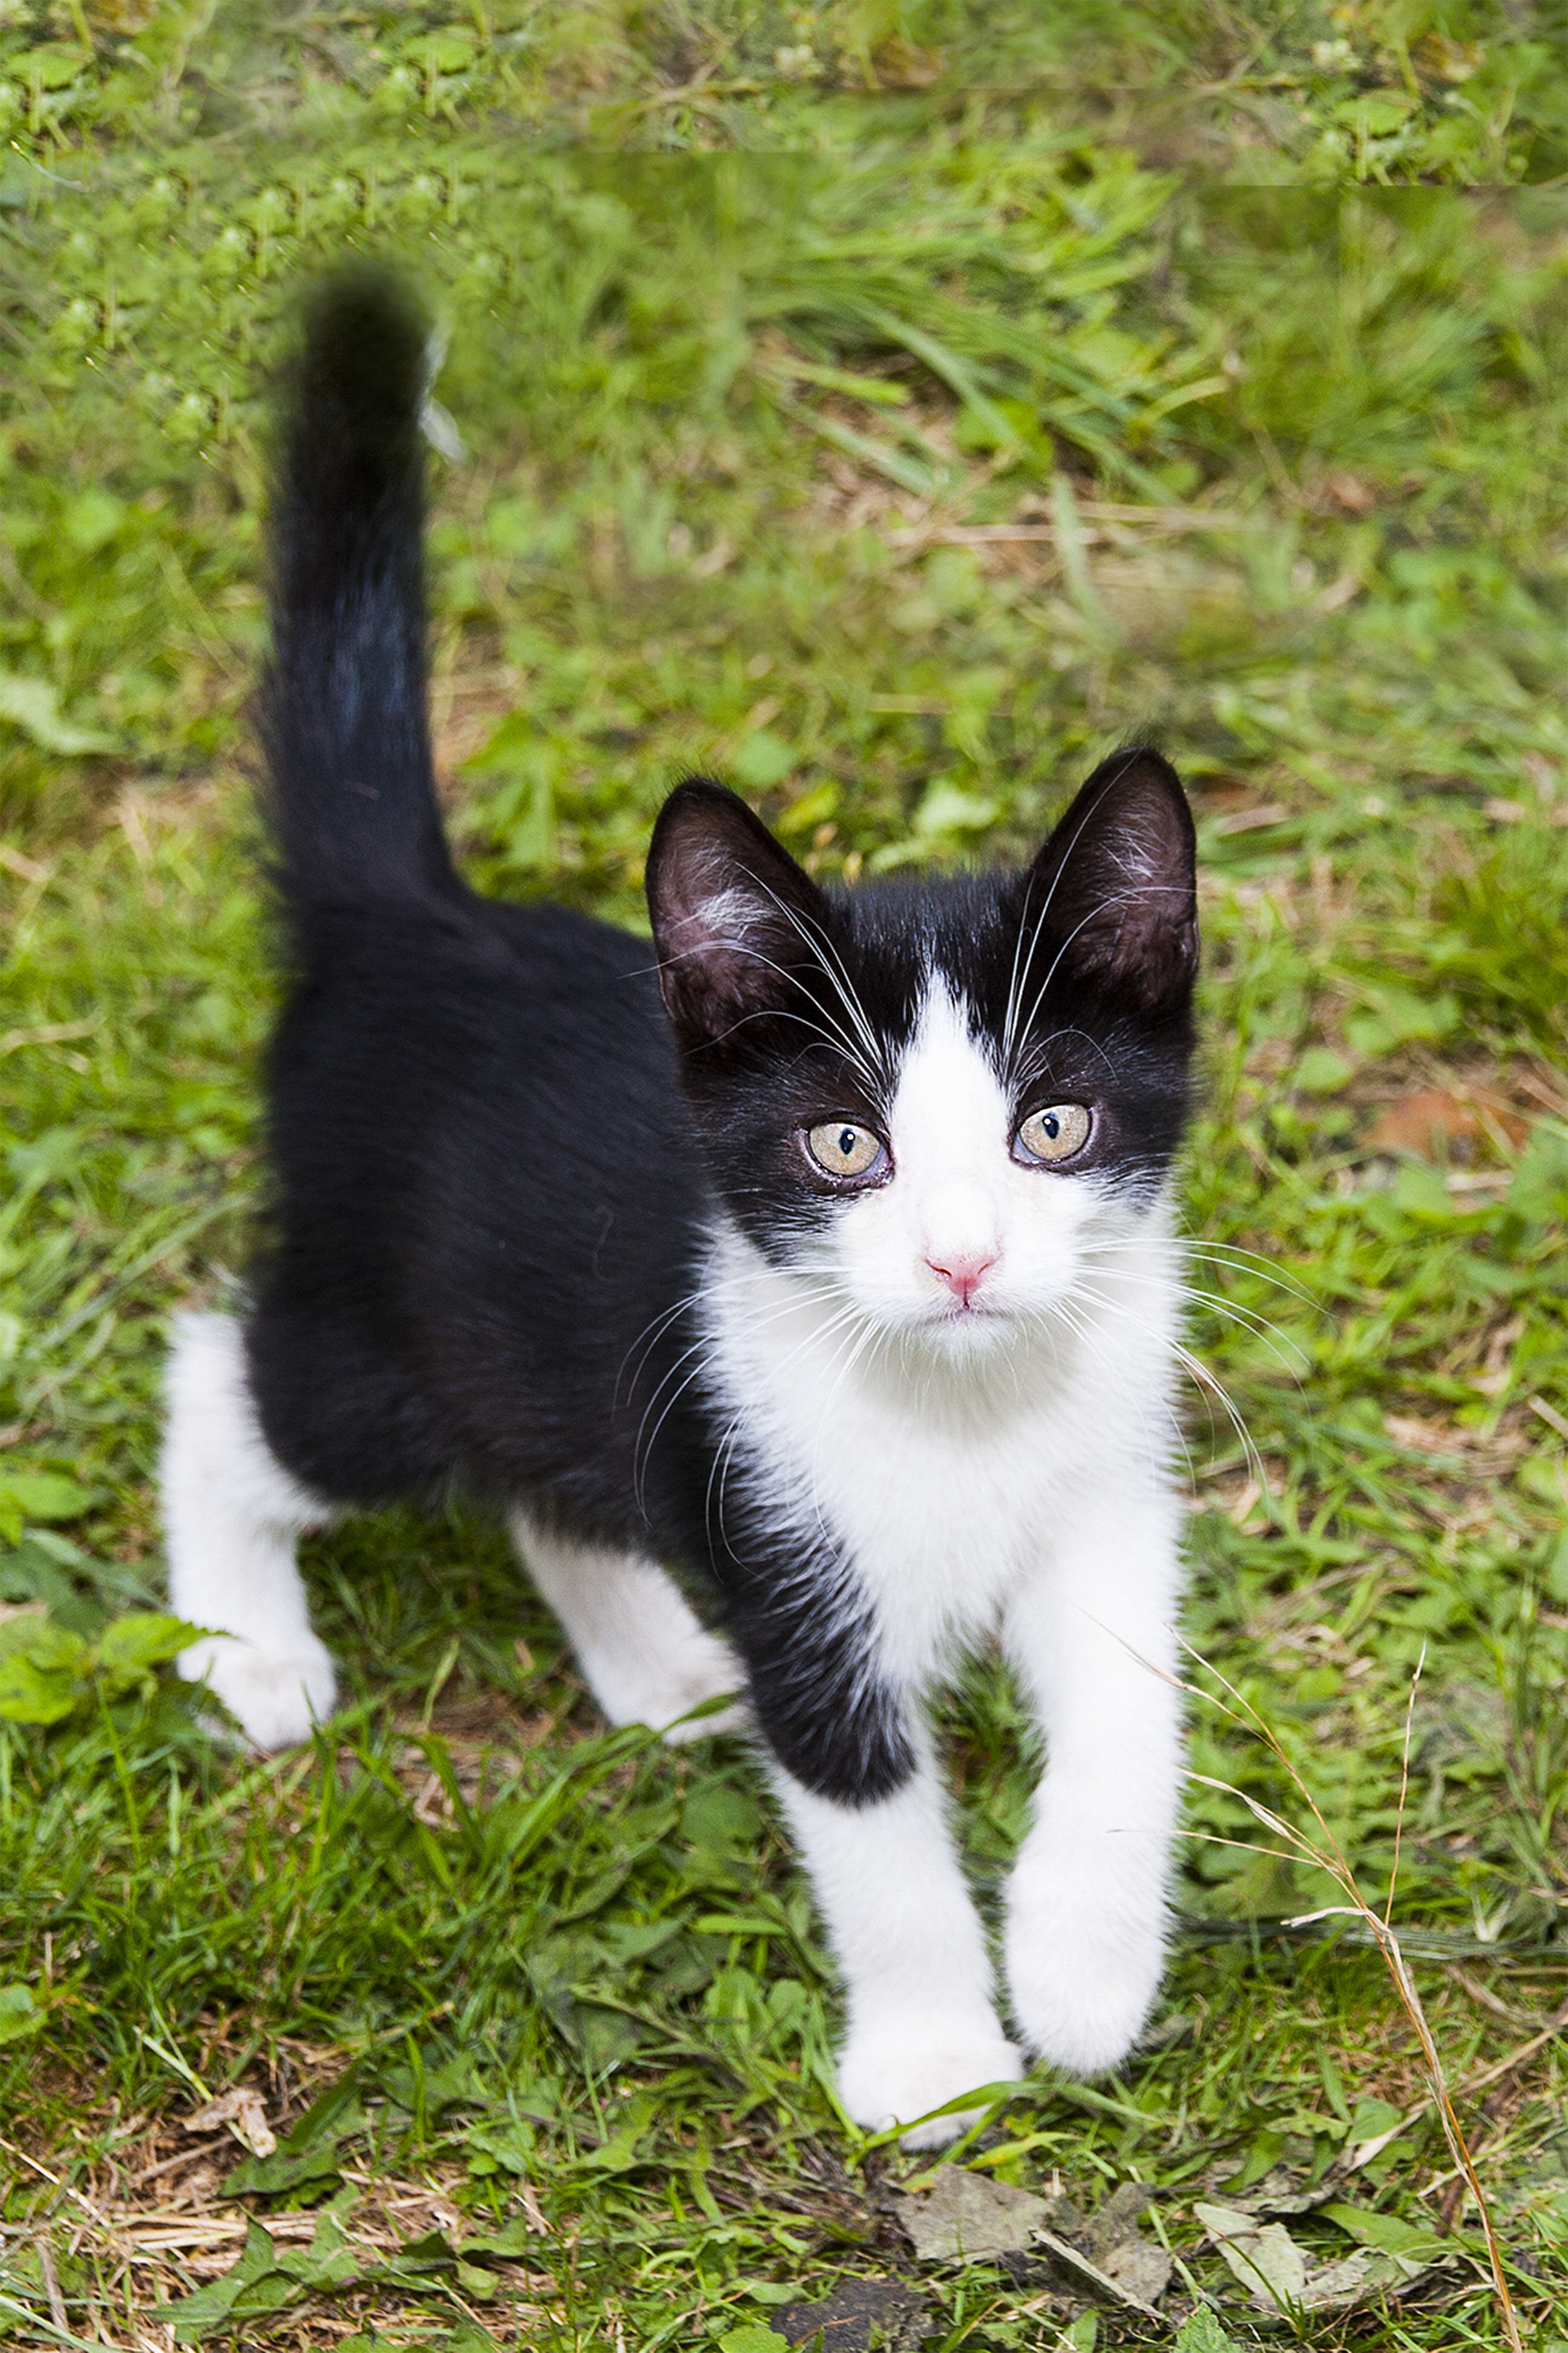
grass, black and white, animal, fur, kitten, cat, mammal, fauna, whiskers, vertebrate, european shorthair, little kitty, small to medium sized cats, cat like mammal, carnivoran, domestic short haired cat